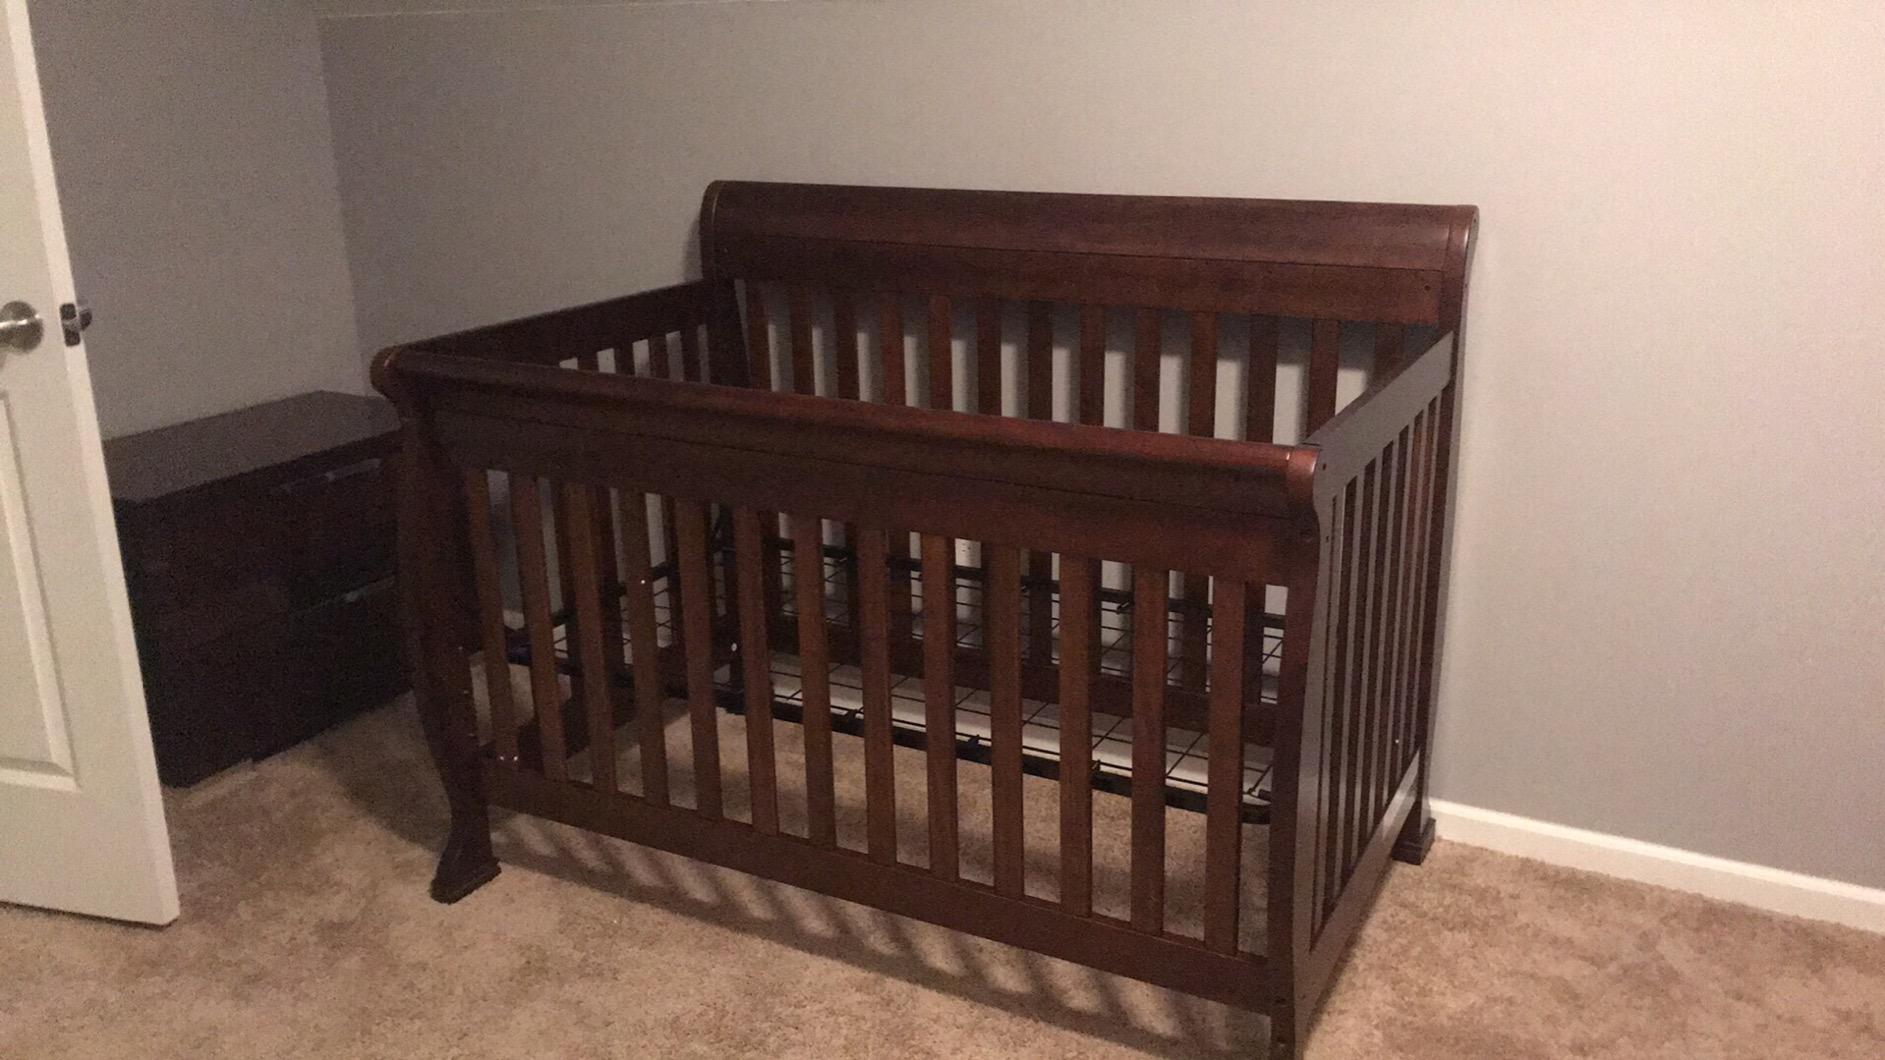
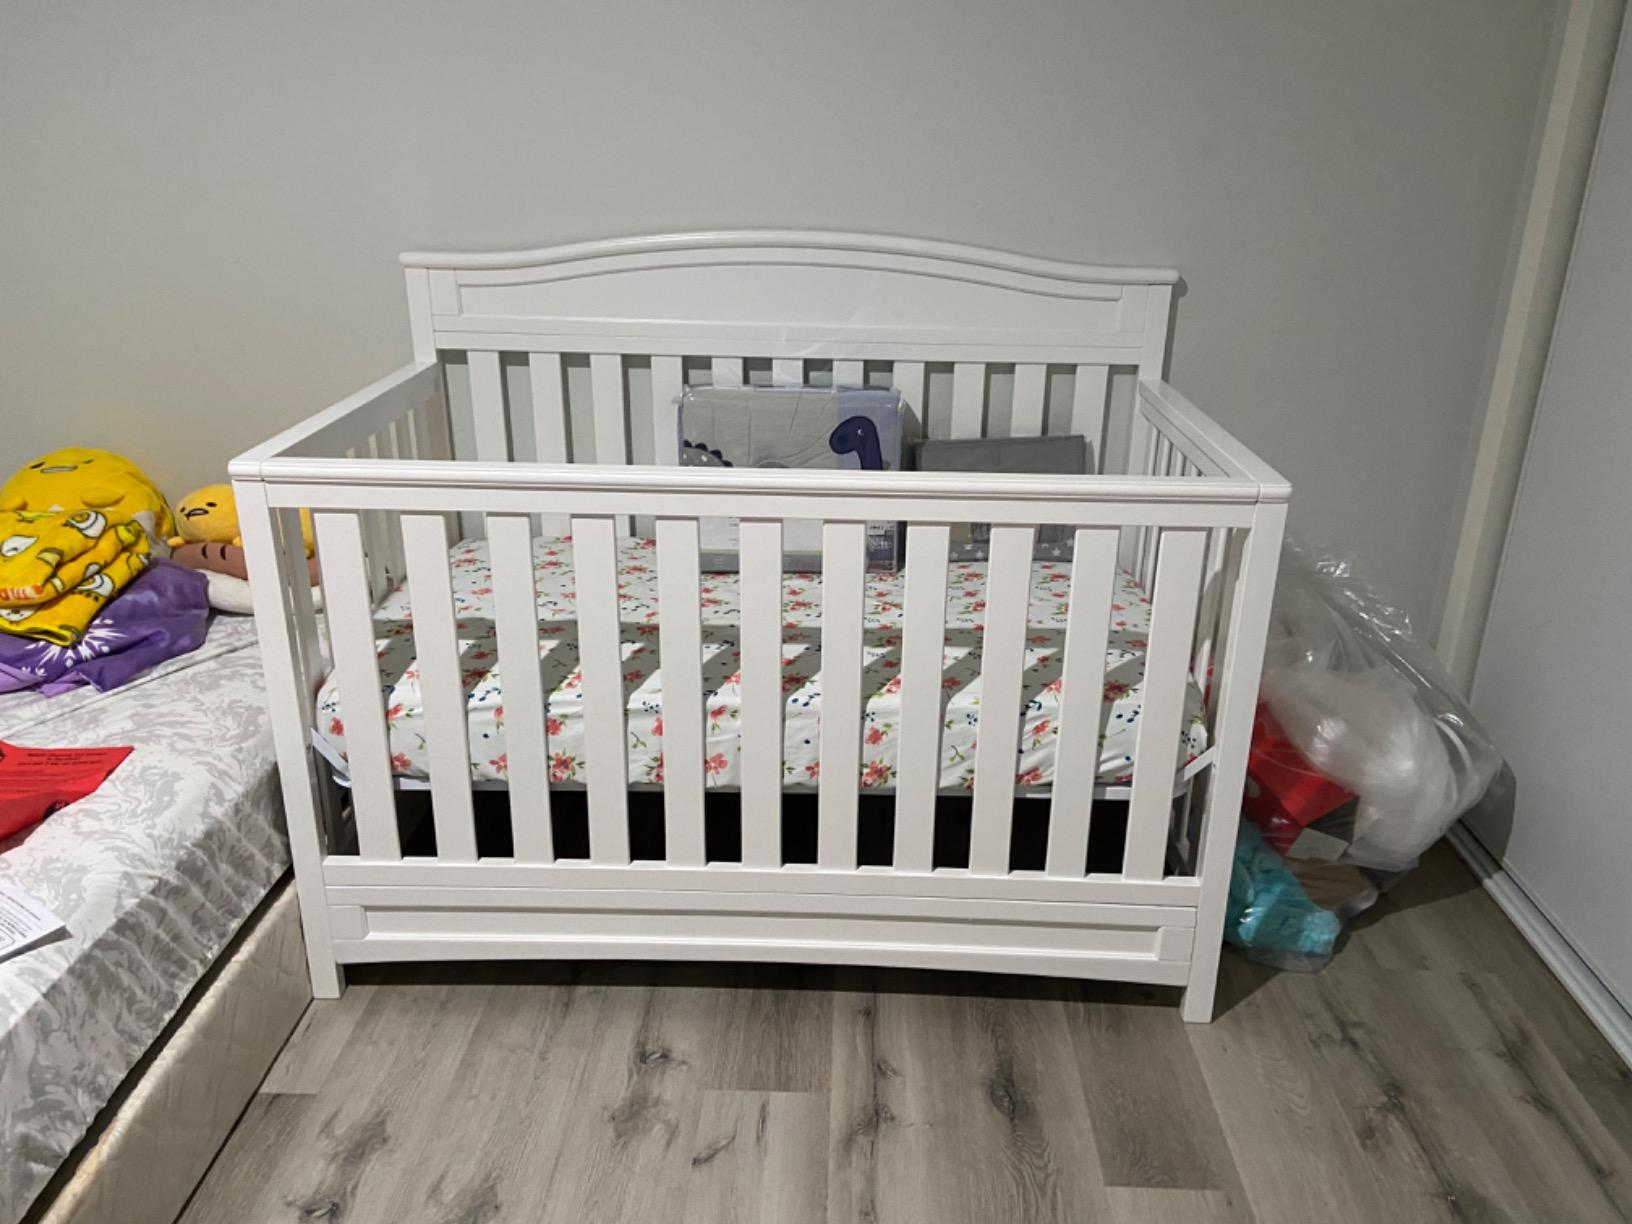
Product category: products_crib
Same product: no